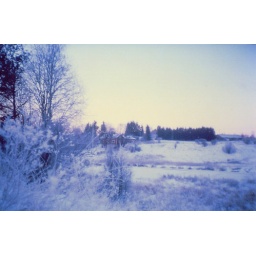
house by the river aura